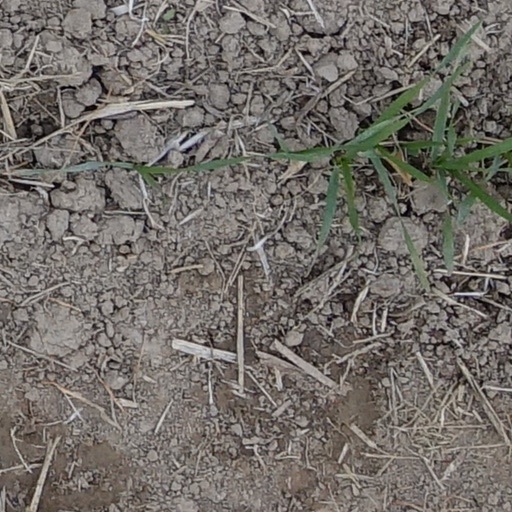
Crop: wheat